Damien Meslot

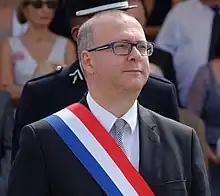
Meslot in 2015

Damien Meslot (born 11 November 1964 in Belfort) is a French politician and a member of The Republicans. He represented Territoire de Belfort's 1st constituency in the National Assembly from 2002 to 2017, and has served as the mayor of Belfort since 2014.